Mayoralty of Boris Johnson

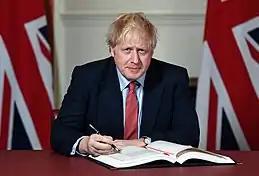
Johnson after being elected Prime Minister, signing the Withdrawal Agreement for the UK to leave the EU on January 31, 2020

In July 2012, after Mitt Romney, the Republican Party presidential nominee in the 2012 United States presidential election (and former head of the 2002 Winter Olympics host committee), said in an interview that London was not ready in their preparations, Johnson publicly lambasted Romney.